Bismarck Tower (Hanover)

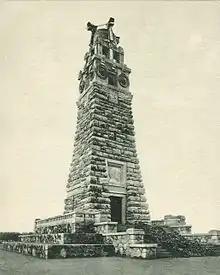
The Bismarck Tower stood in Hanover from 1904 until 1935.

The Bismarck Tower in Hanover, Lower Saxony was a tower erected as a monument to the first Chancellor of the united German nation Otto von Bismarck for patriotic and nationalistic purposes. It became a hub for national socialist events in the city until its dismantlement in 1935 as part of the building of the Maschsee.